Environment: real
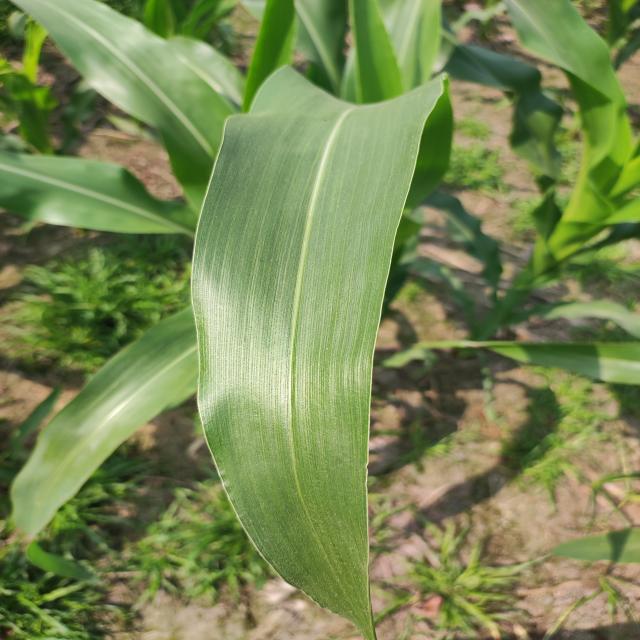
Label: healthy